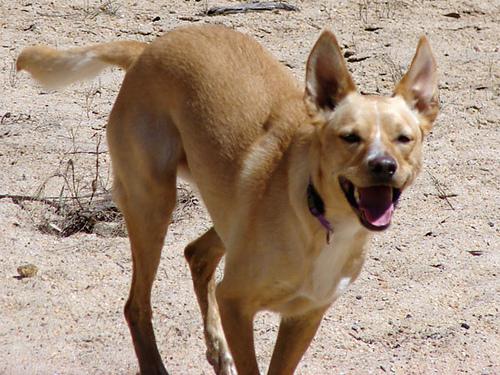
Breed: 209-n000049-kelpie